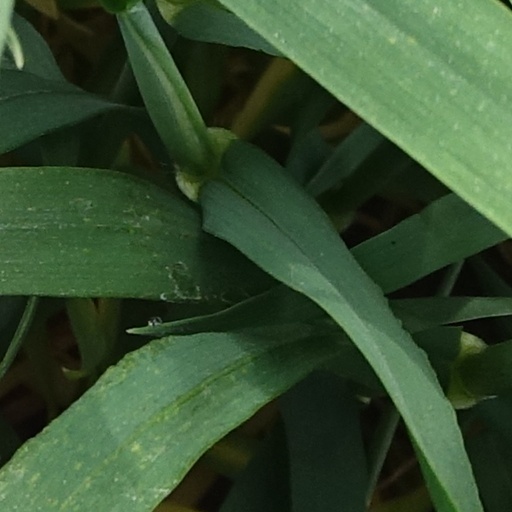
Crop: wheat